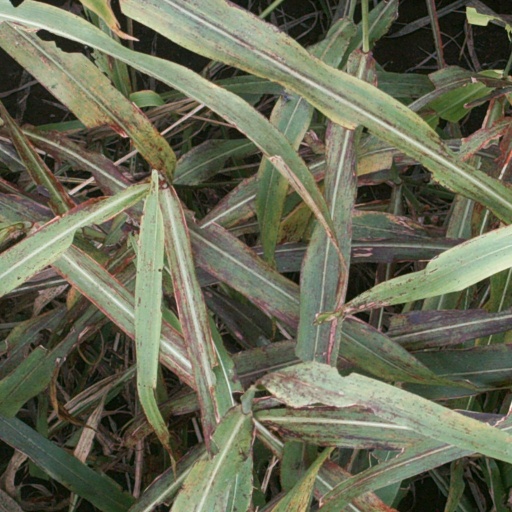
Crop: sorghum